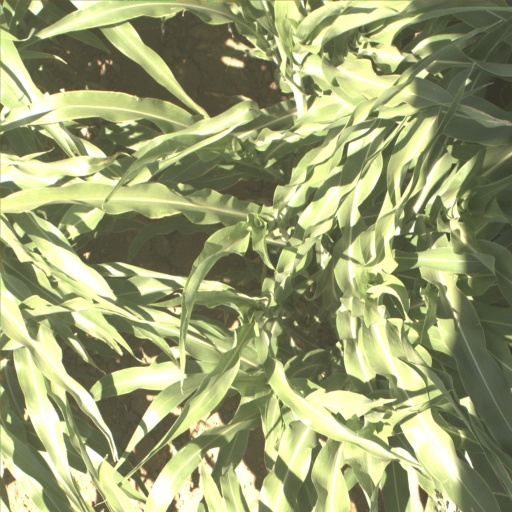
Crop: sorghum